Somalia–United Arab Emirates relations

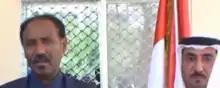
Minister of Foreign Affairs of Somalia Abdirahman Duale Beyle meeting with the UAE ambassador to Somalia Mohamed Al-Osmani in Mogadishu.

After the start of the civil war in Somalia in 1991, the UAE maintained diplomatic relations with the Somali Transitional National Government and its successor the Transitional Federal Government, and supported their government initiatives. The UAE has also officially supported the Puntland Maritime Police Force since the military body's formation in 2010.